Ed O'Neill

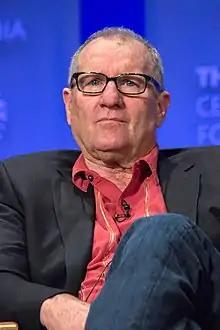
O'Neill at the 2015 PaleyFest for "Modern Family"

Edward Leonard O'Neill (born April 12, 1946) is an American actor, comedian, and former football player. Over his career, he has earned four Screen Actors Guild Awards as well as nominations for three Primetime Emmy Awards and two Golden Globe Awards.